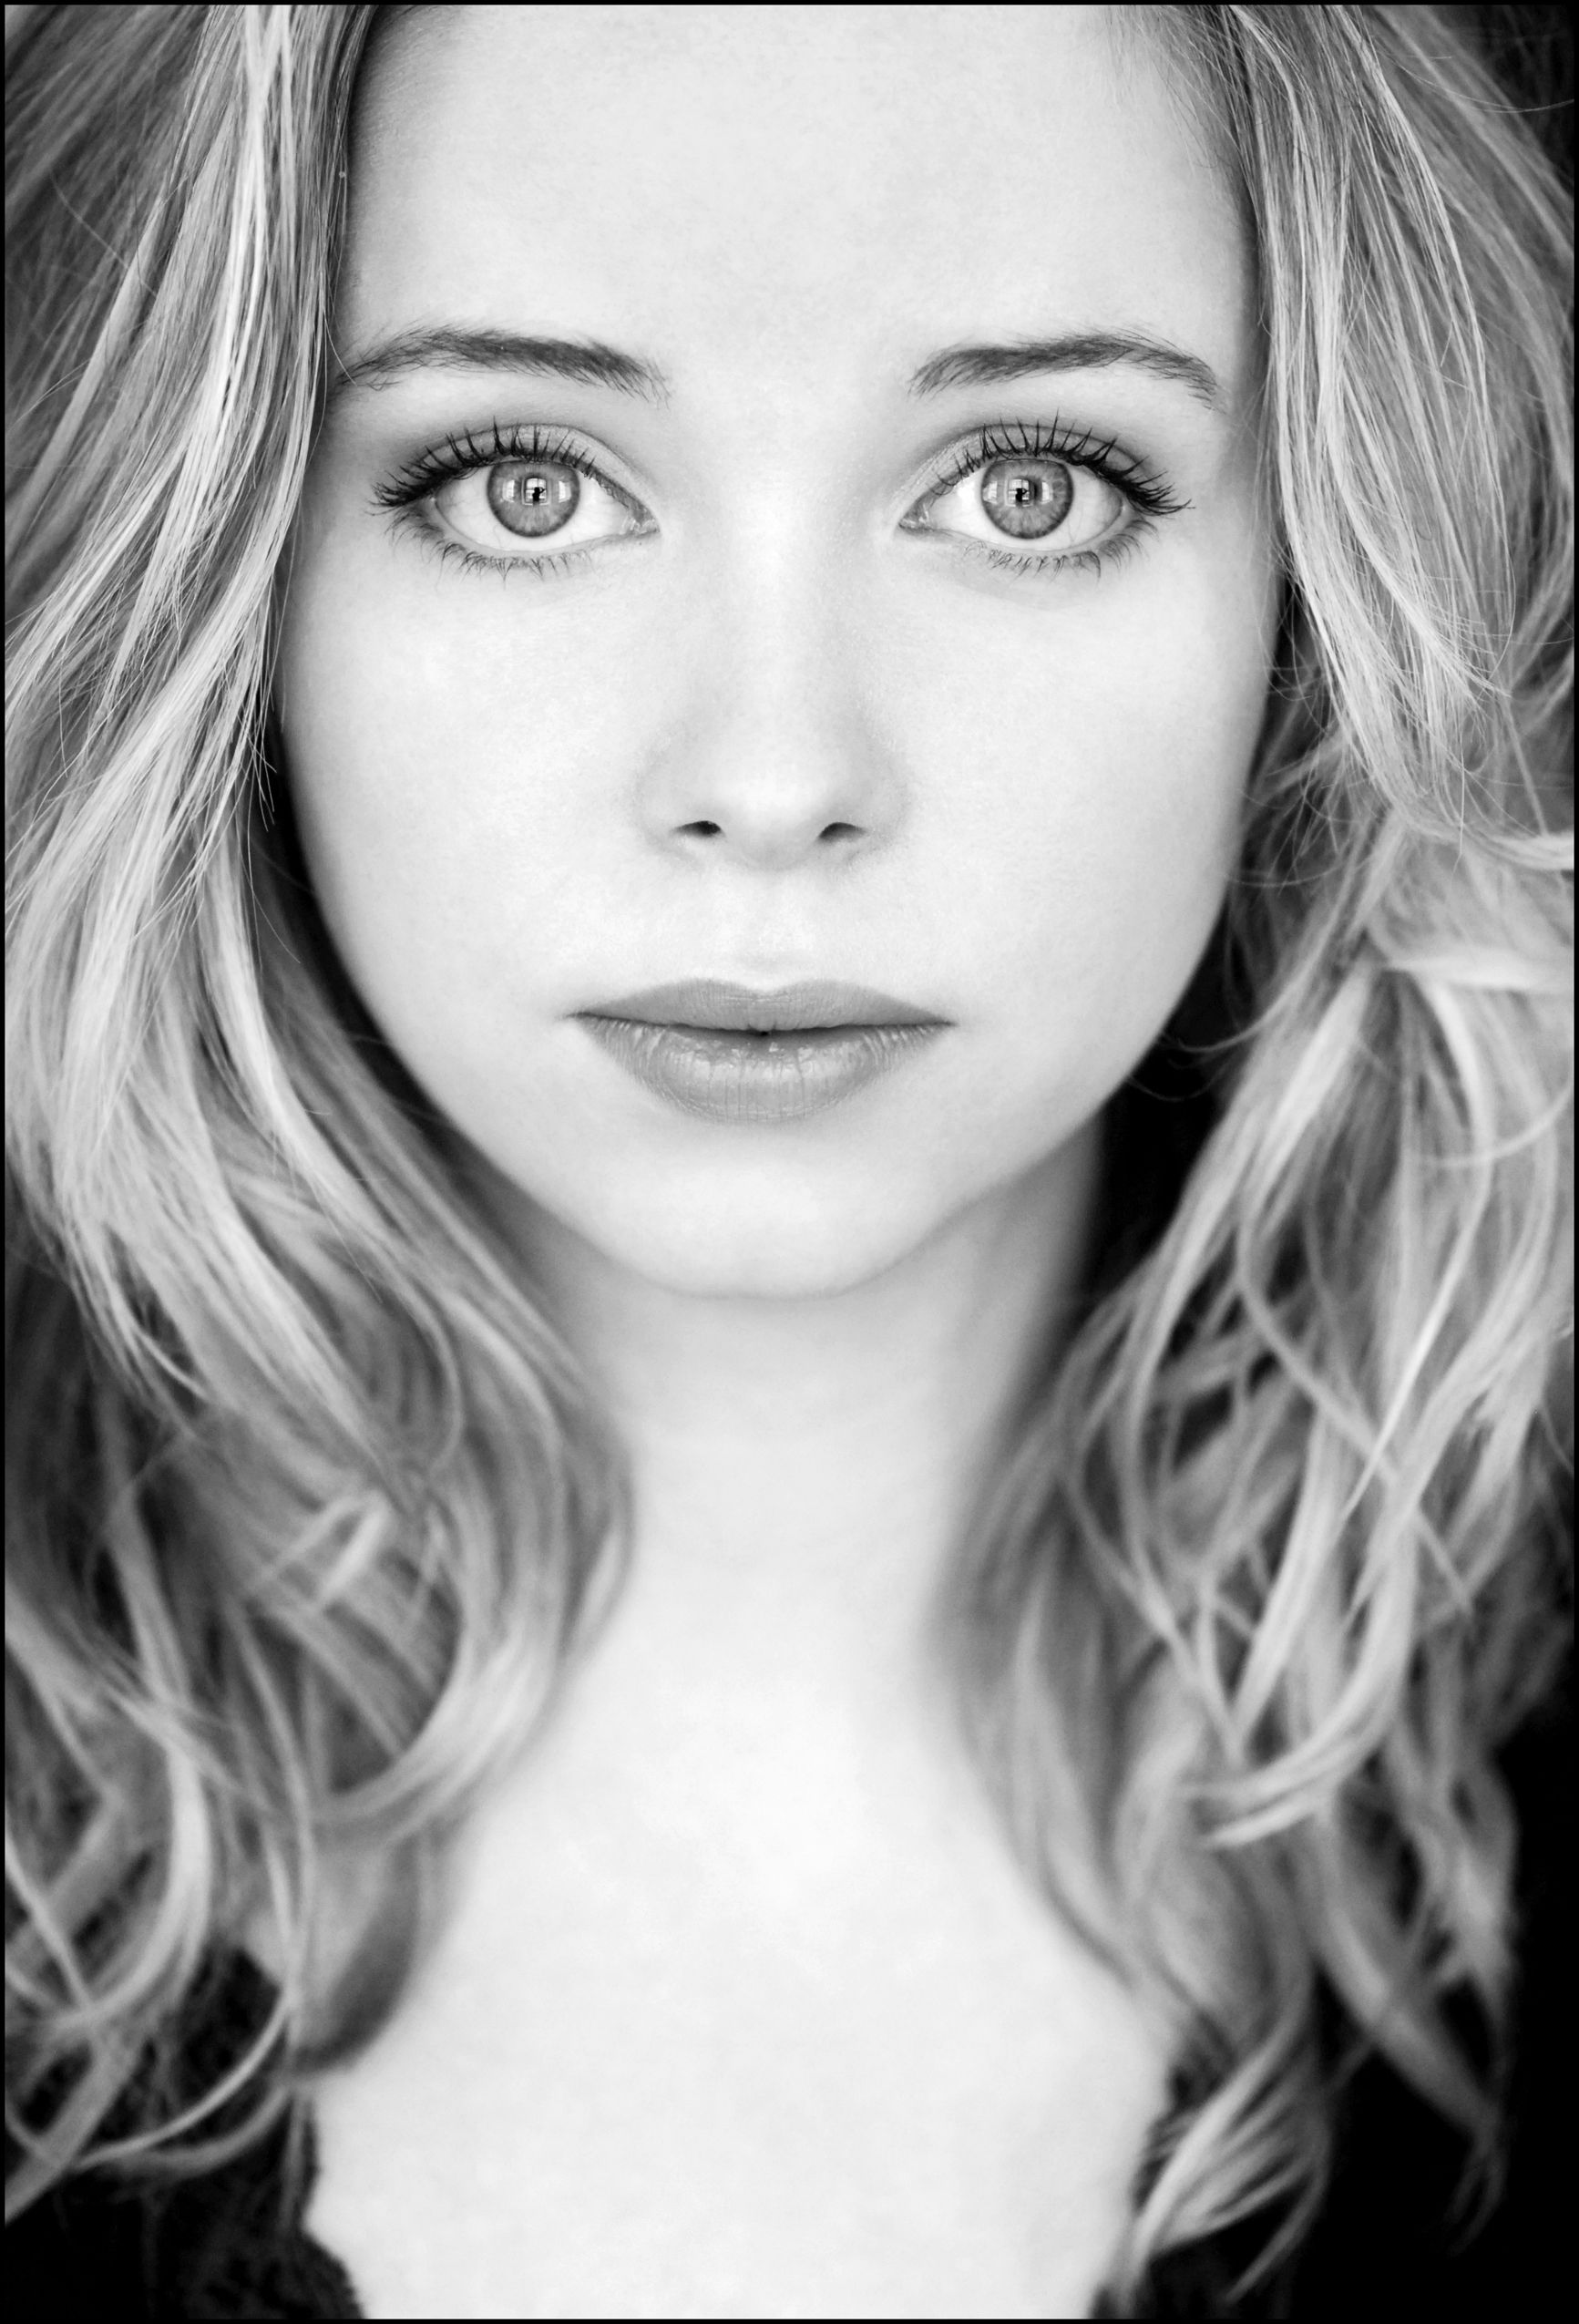
Label: Colored